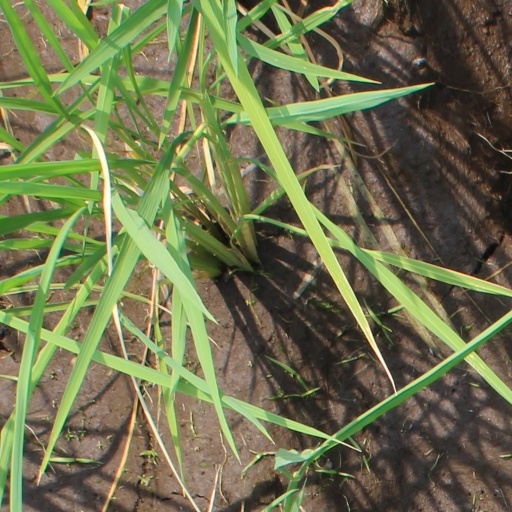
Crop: rice